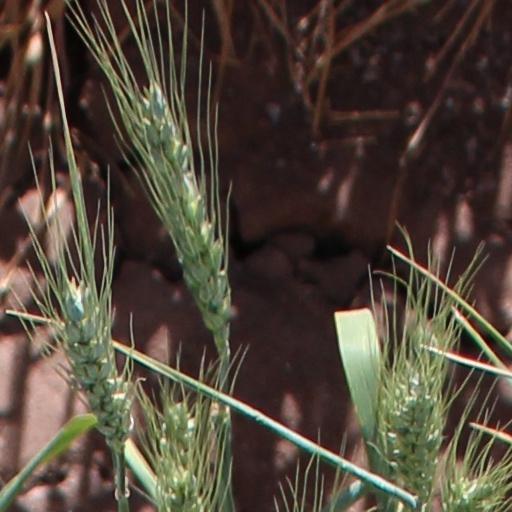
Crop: wheat